West Paris Lodge No. 15, I.O.O.F.

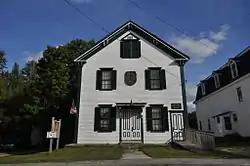

The West Paris Lodge No. 15, I.O.O.F. is a historic fraternal clubhouse at 221 Main Street in West Paris, Maine. It was built during 1876-80 by the local chapter of the International Order of Odd Fellows (IOOF), and served as the meeting place for the fraternal organization into the 1980s. It is also a significant meeting space for social events in the wider community. The building, now owned by the local historical society, was listed on the National Register of Historic Places in 2012.